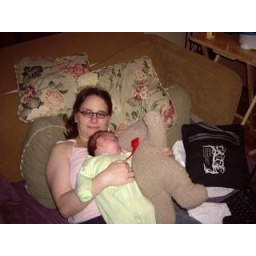
At home in the nest with the oatmeal bear (thanks Suzanne and Nadine!)